Cow–calf operation

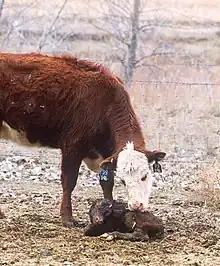
A Hereford cow licks her newborn calf clean.

A cow calf operation is a method of rearing beef cattle in which a permanent herd of cows is kept by a farmer or rancher to produce calves for later sale. Cow–calf operations are one of the key aspects of the beef industry in the United States and many other countries. In the British Isles, a cow–calf operation may be known as a single-suckler herd. The goal of a cow–calf operation is to produce young beef cattle, which are usually sold. A rancher who works within such a model is often called a "cow–calf operator" in the United States.